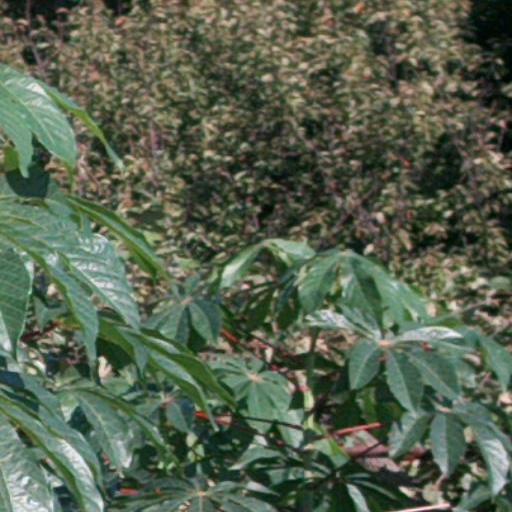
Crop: cassava